Grangemouth

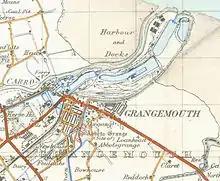
A map of Grangemouth from 1945

As canal and general shipping traffic came to the town the area became more prosperous. This was aided by the high tariffs at the port of Leith which caused more traffic to pass through Grangemouth instead. Additionally, the dredging and a major re-alignment of the River Carron for deeper draught vessels and the founding of collieries to the North of the town saw the increase in trade to and from the Baltic States. Being downstream from the world-famous Carron Company also increased the volume of shipping to the town as cast iron products and armaments were transported around the globe. Until 1810, duties had to paid on cargoes through the customs house at Bo'ness which benefited from the duties paid and involved a journey of some four or five miles each way. With poor roading between the towns, ships captains and agents had to undertake multiple journeys by foot or by horse and cart to register cargoes and pay their duties in weathers fair and foul. After years of appealing Grangemouth was granted its own Customhouse and a fine three storied stone building was erected on the Northern side of the harbour.